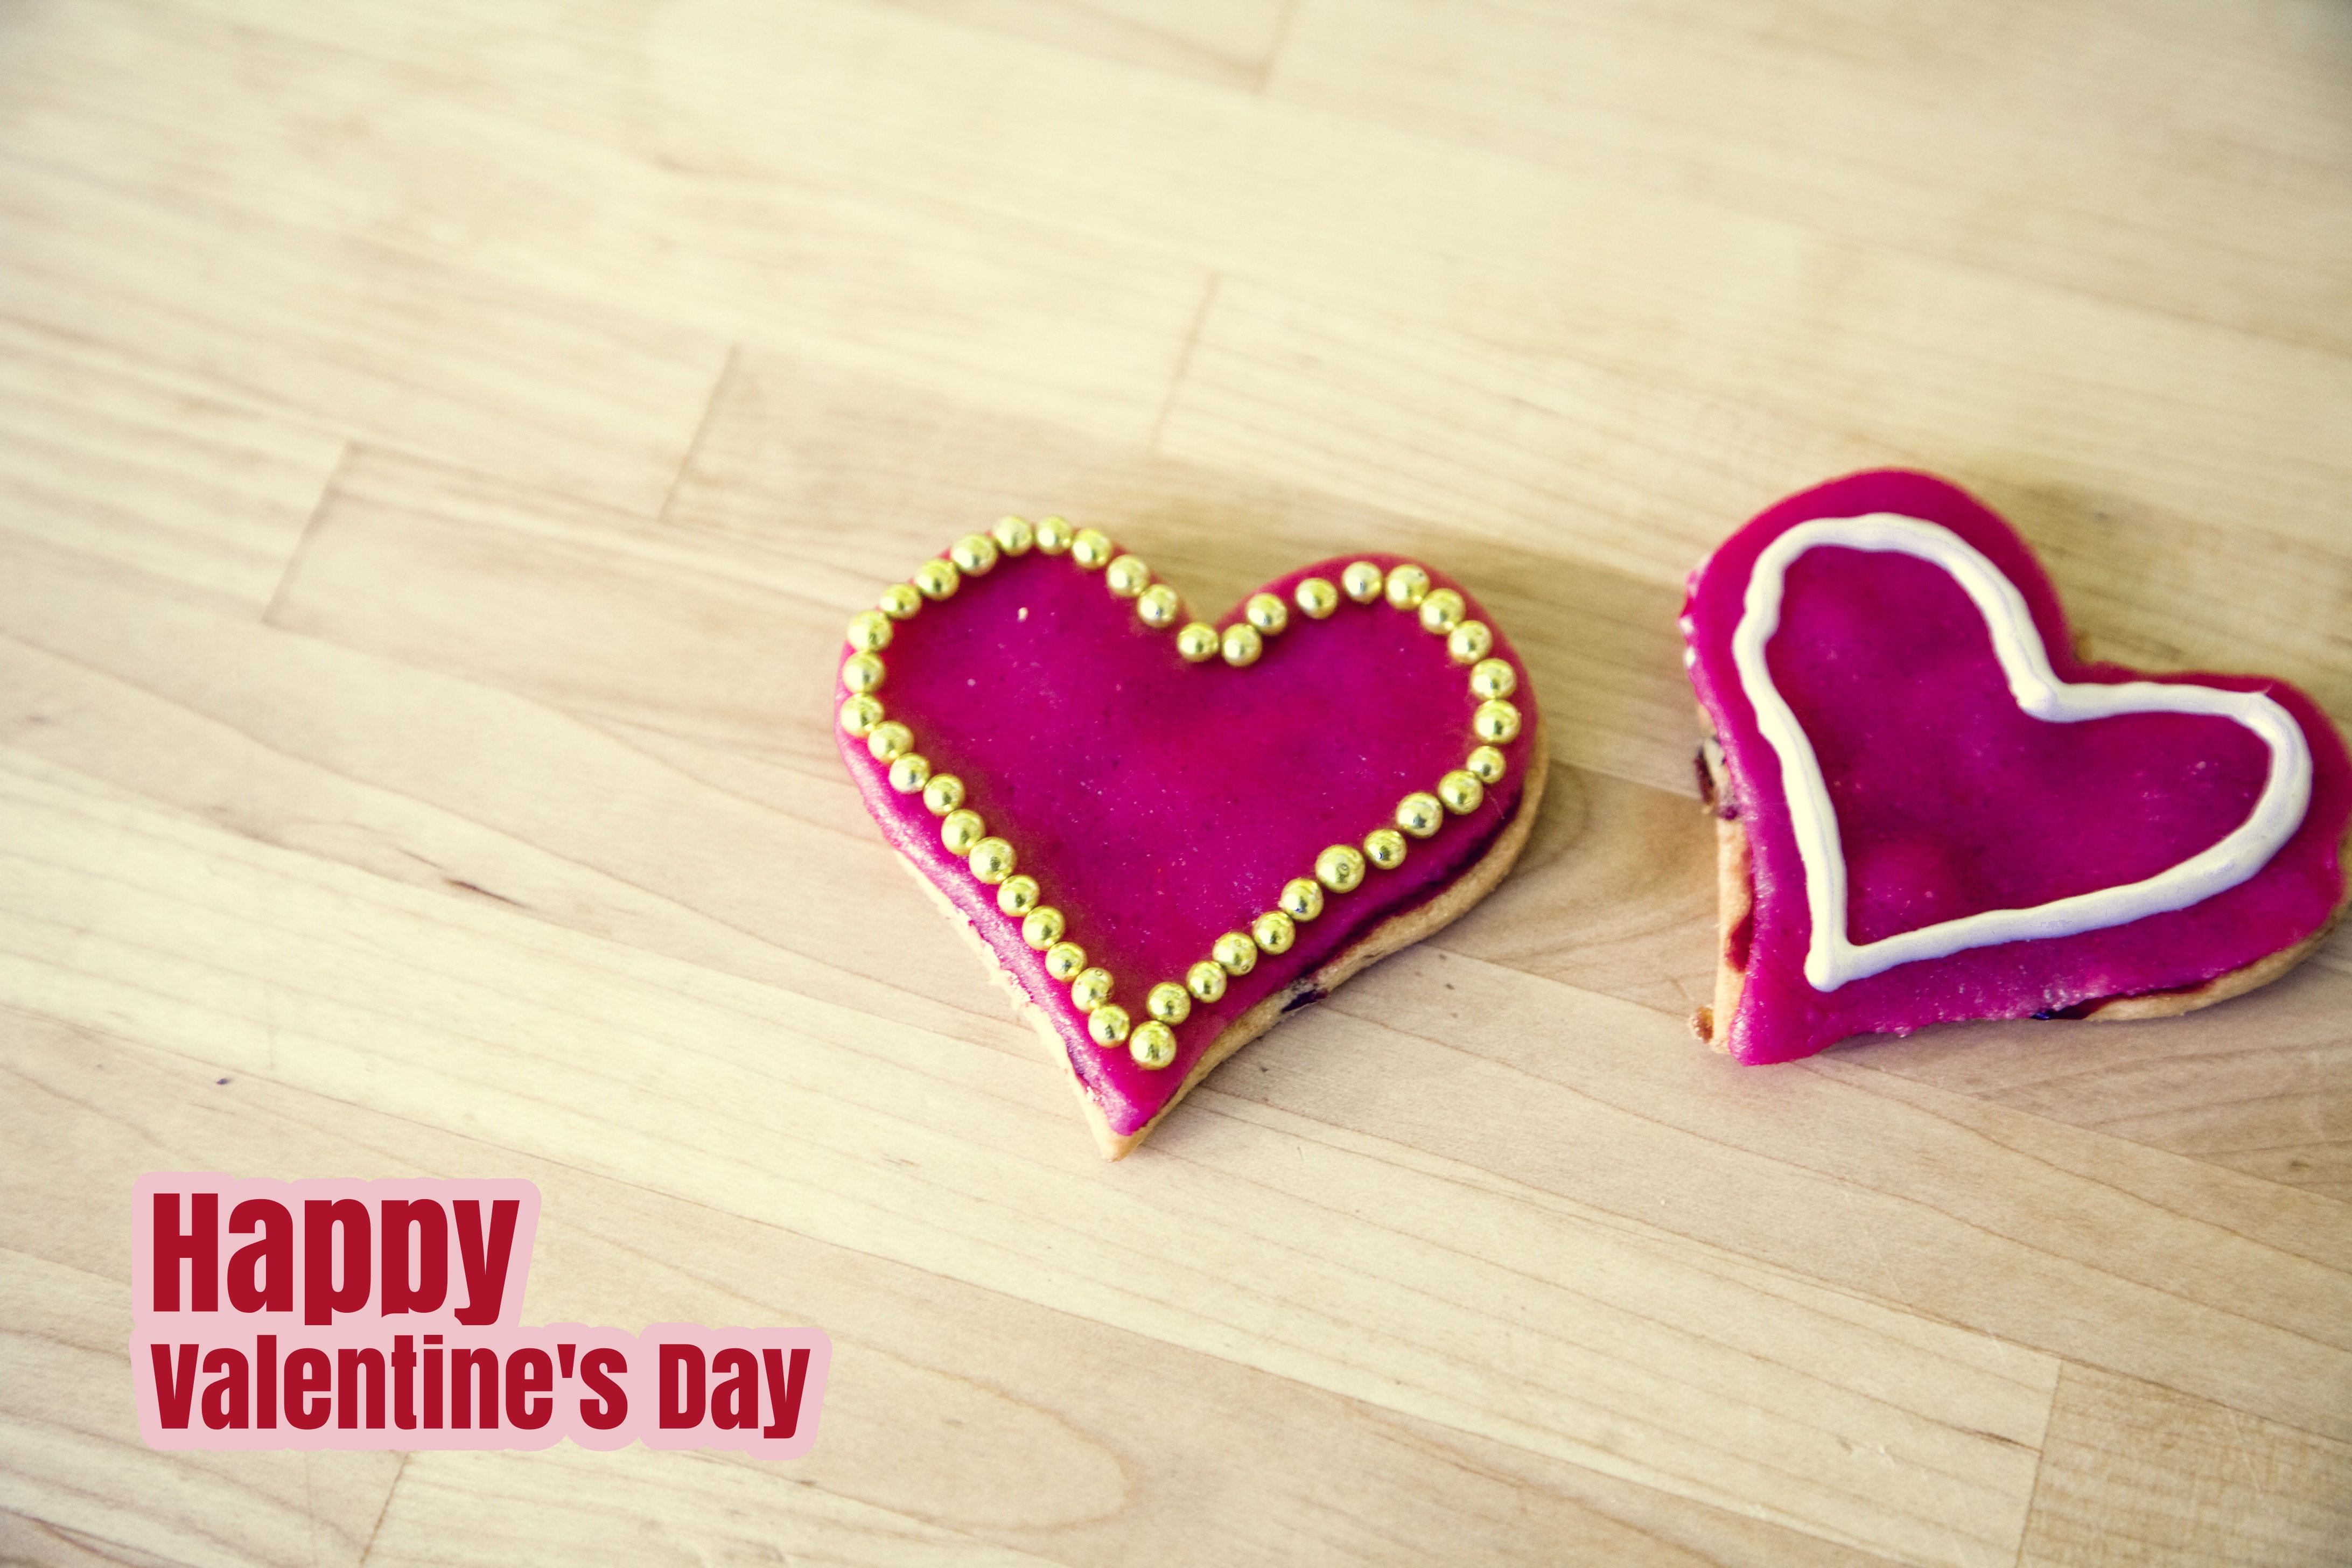
hand, petal, love, heart, red, color, pink, lip, card, brand, human body, font, happiness, joy, organ, magenta, wishes, emotion, valentine's day, the ceremony, the feast of the, yczeniowa card